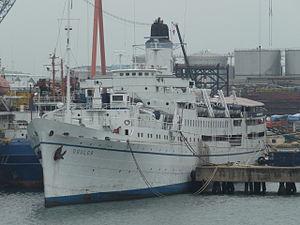
Le navire de croisière Doulos Phos désarmé aux chantiers navals de Singapour le 13 octobre 2012.